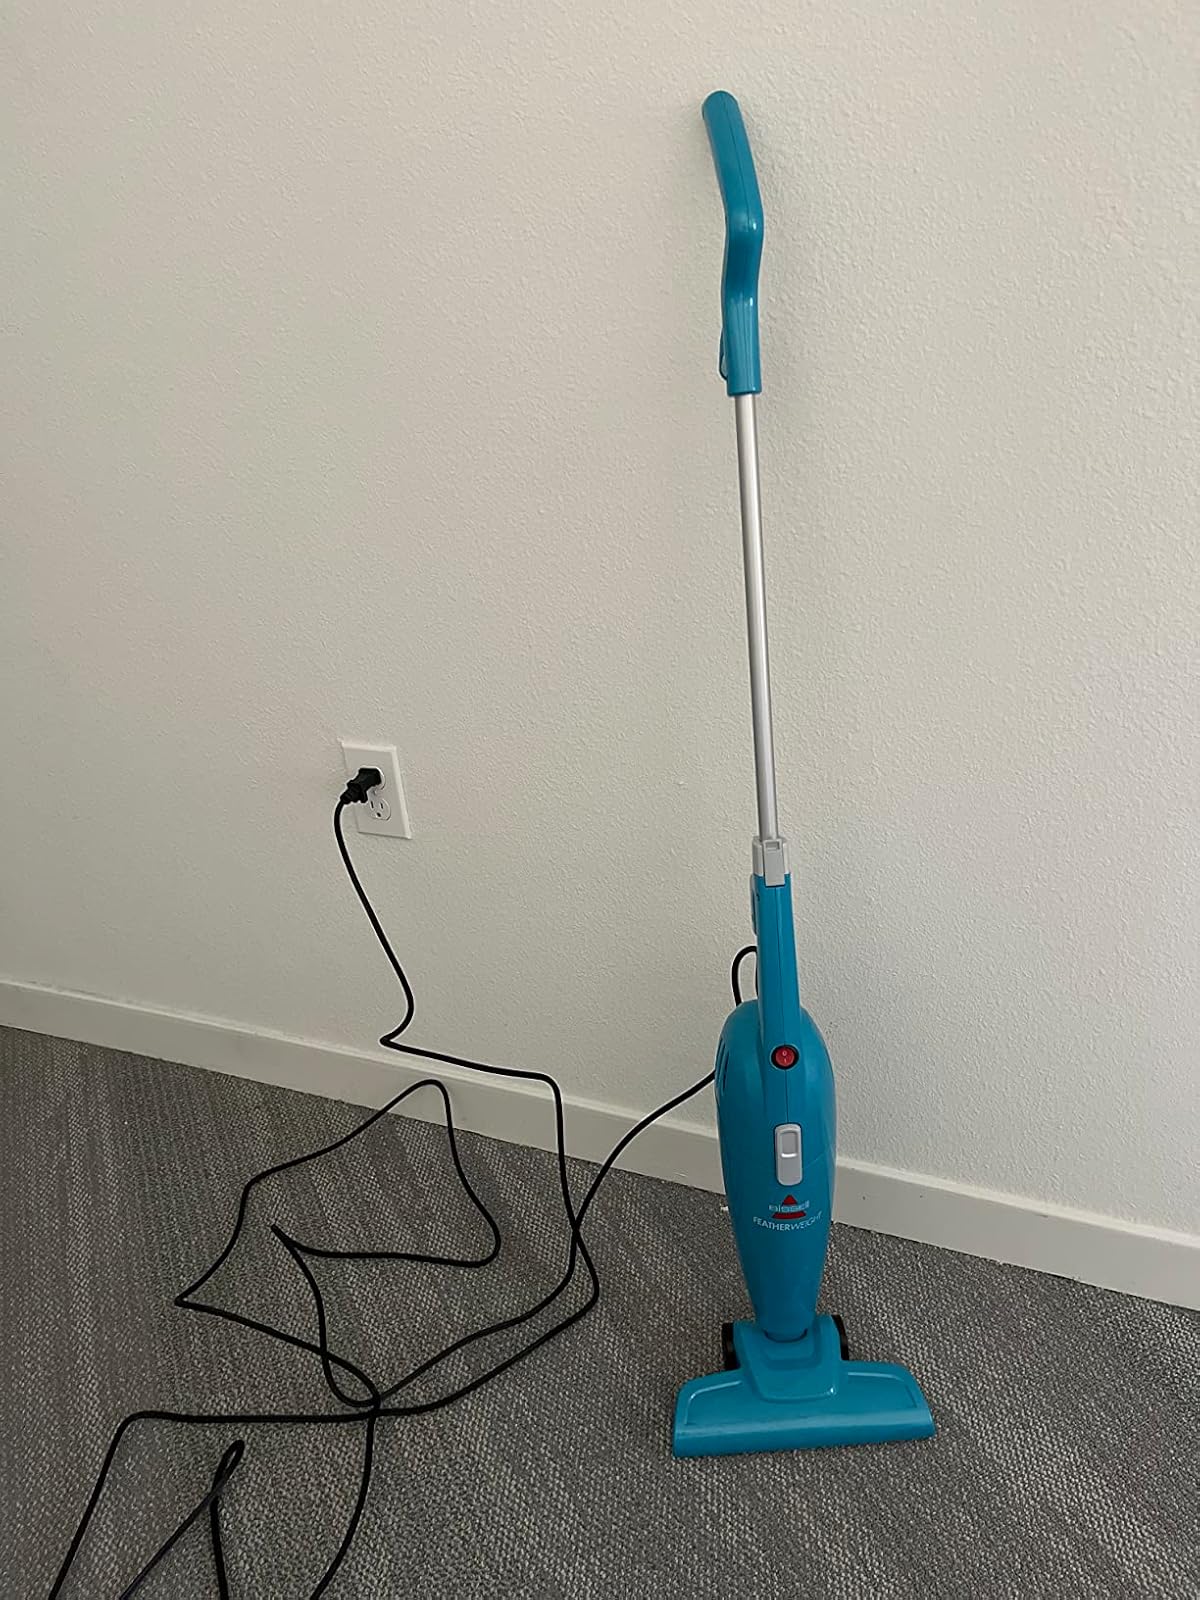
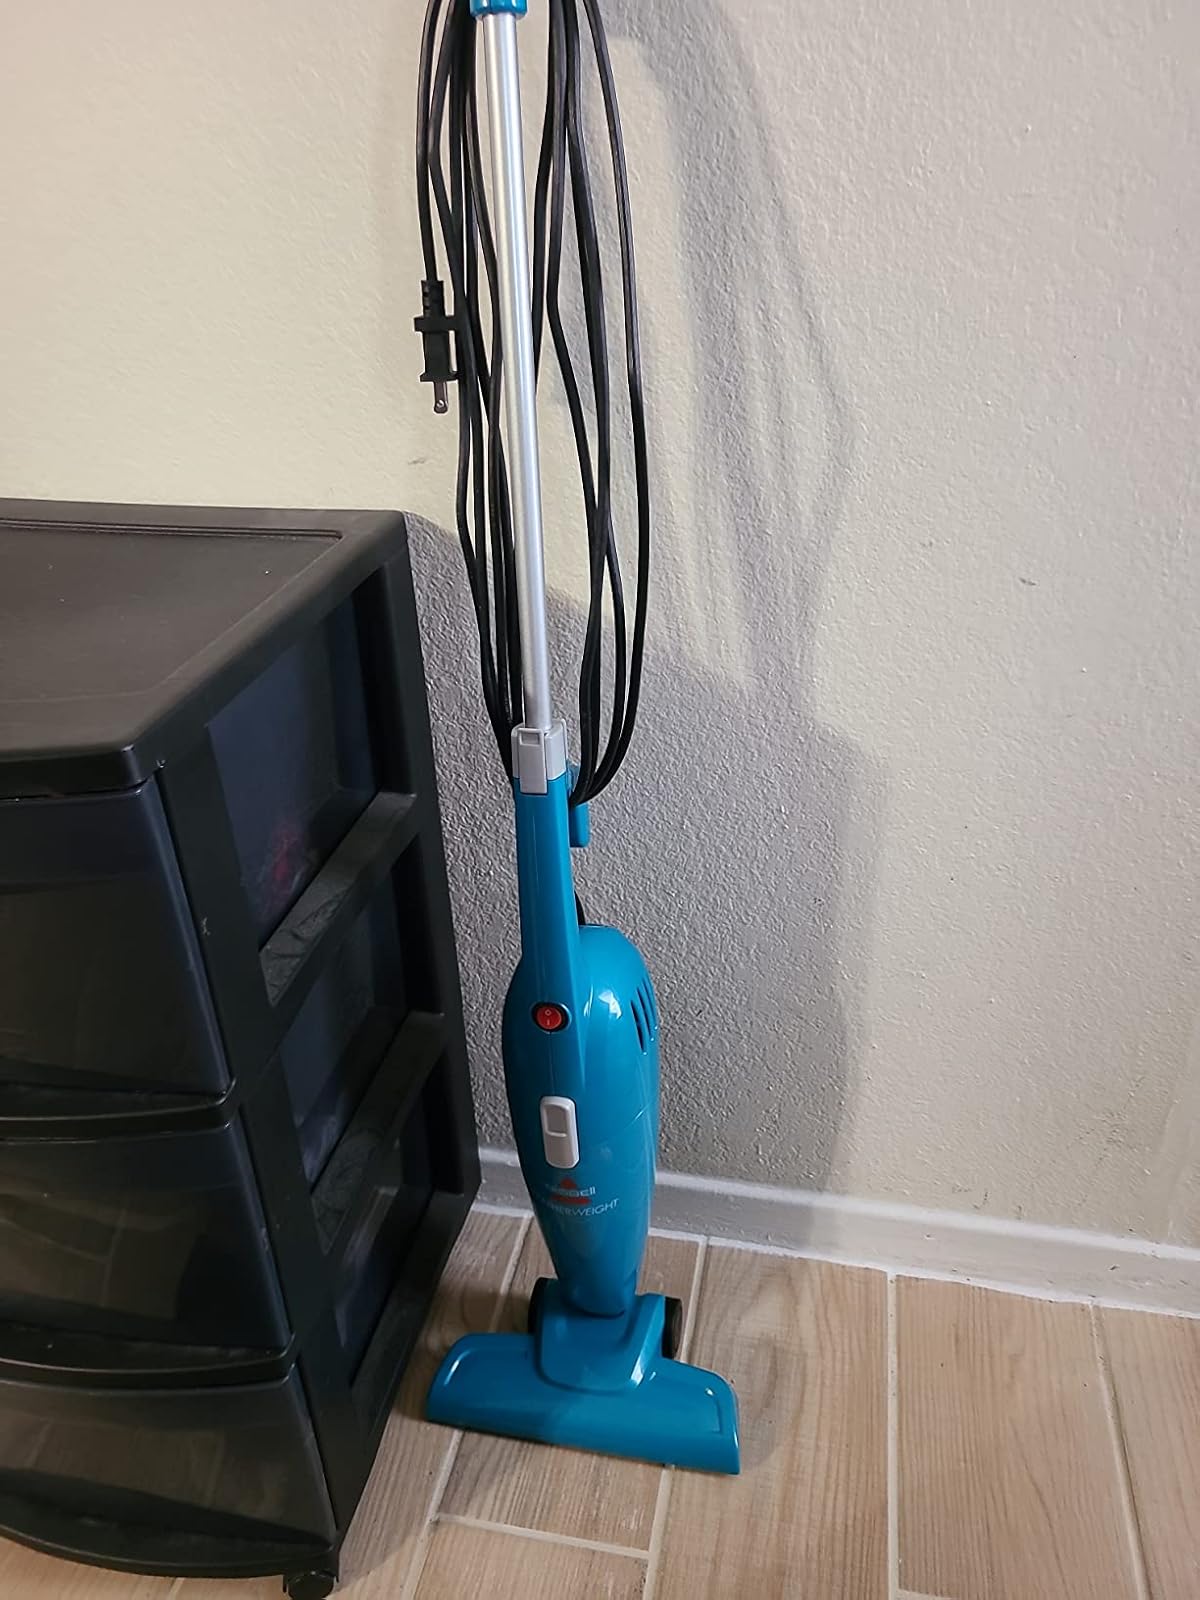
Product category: items_vacuum
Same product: yes